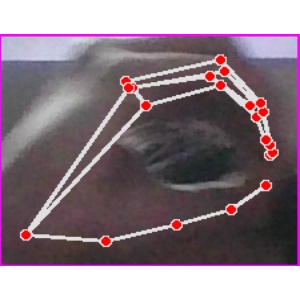
अक्षर: ठ